Glenda Rondán

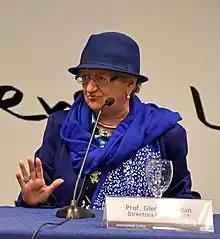
Rondán in 2016

Glenda Eulalia del Rosario Rondán Freira (born 3 February 1946) is a Uruguayan professor and politician, currently a member of the Broad Front.